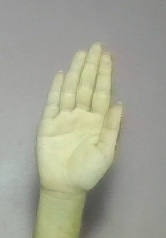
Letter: seen